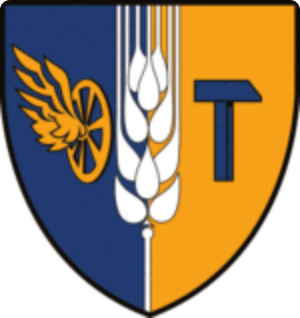
St. Valentin est une commune autrichienne du district d'Amstetten en Basse-Autriche.